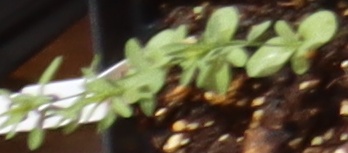
Label: Flax